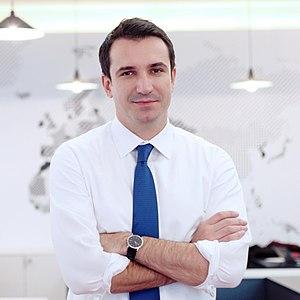
Erion Veliaj, né le 17 décembre 1979 à Tirana, est un homme politique albanais membre du Parti socialiste d'Albanie. Il est maire de Tirana depuis le 30 juillet 2015.